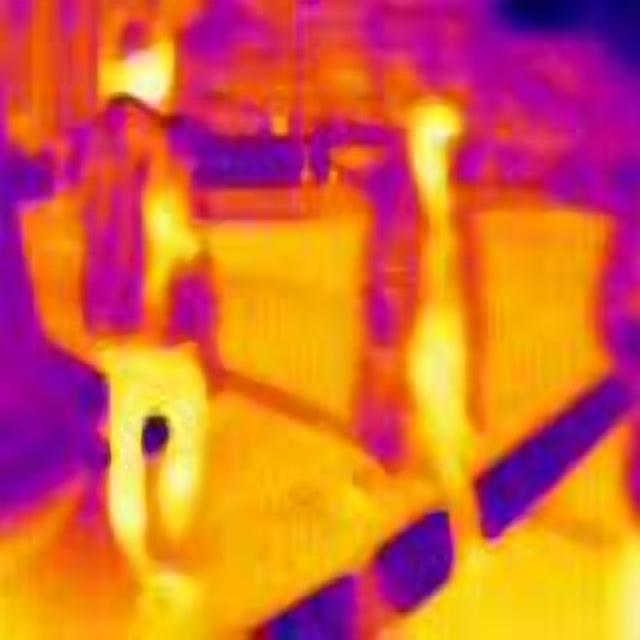
Detected objects:
label: person
label: person